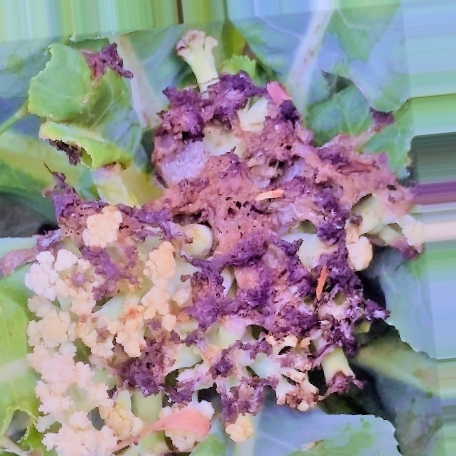
Label: Bacterial spot rot